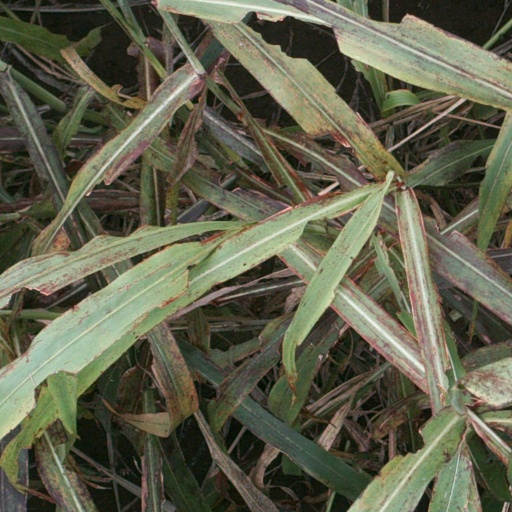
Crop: sorghum